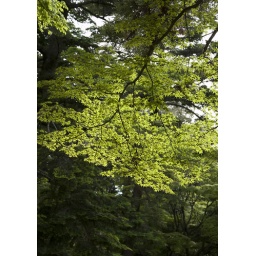
It's so green here! And the flowers are all in bloom.